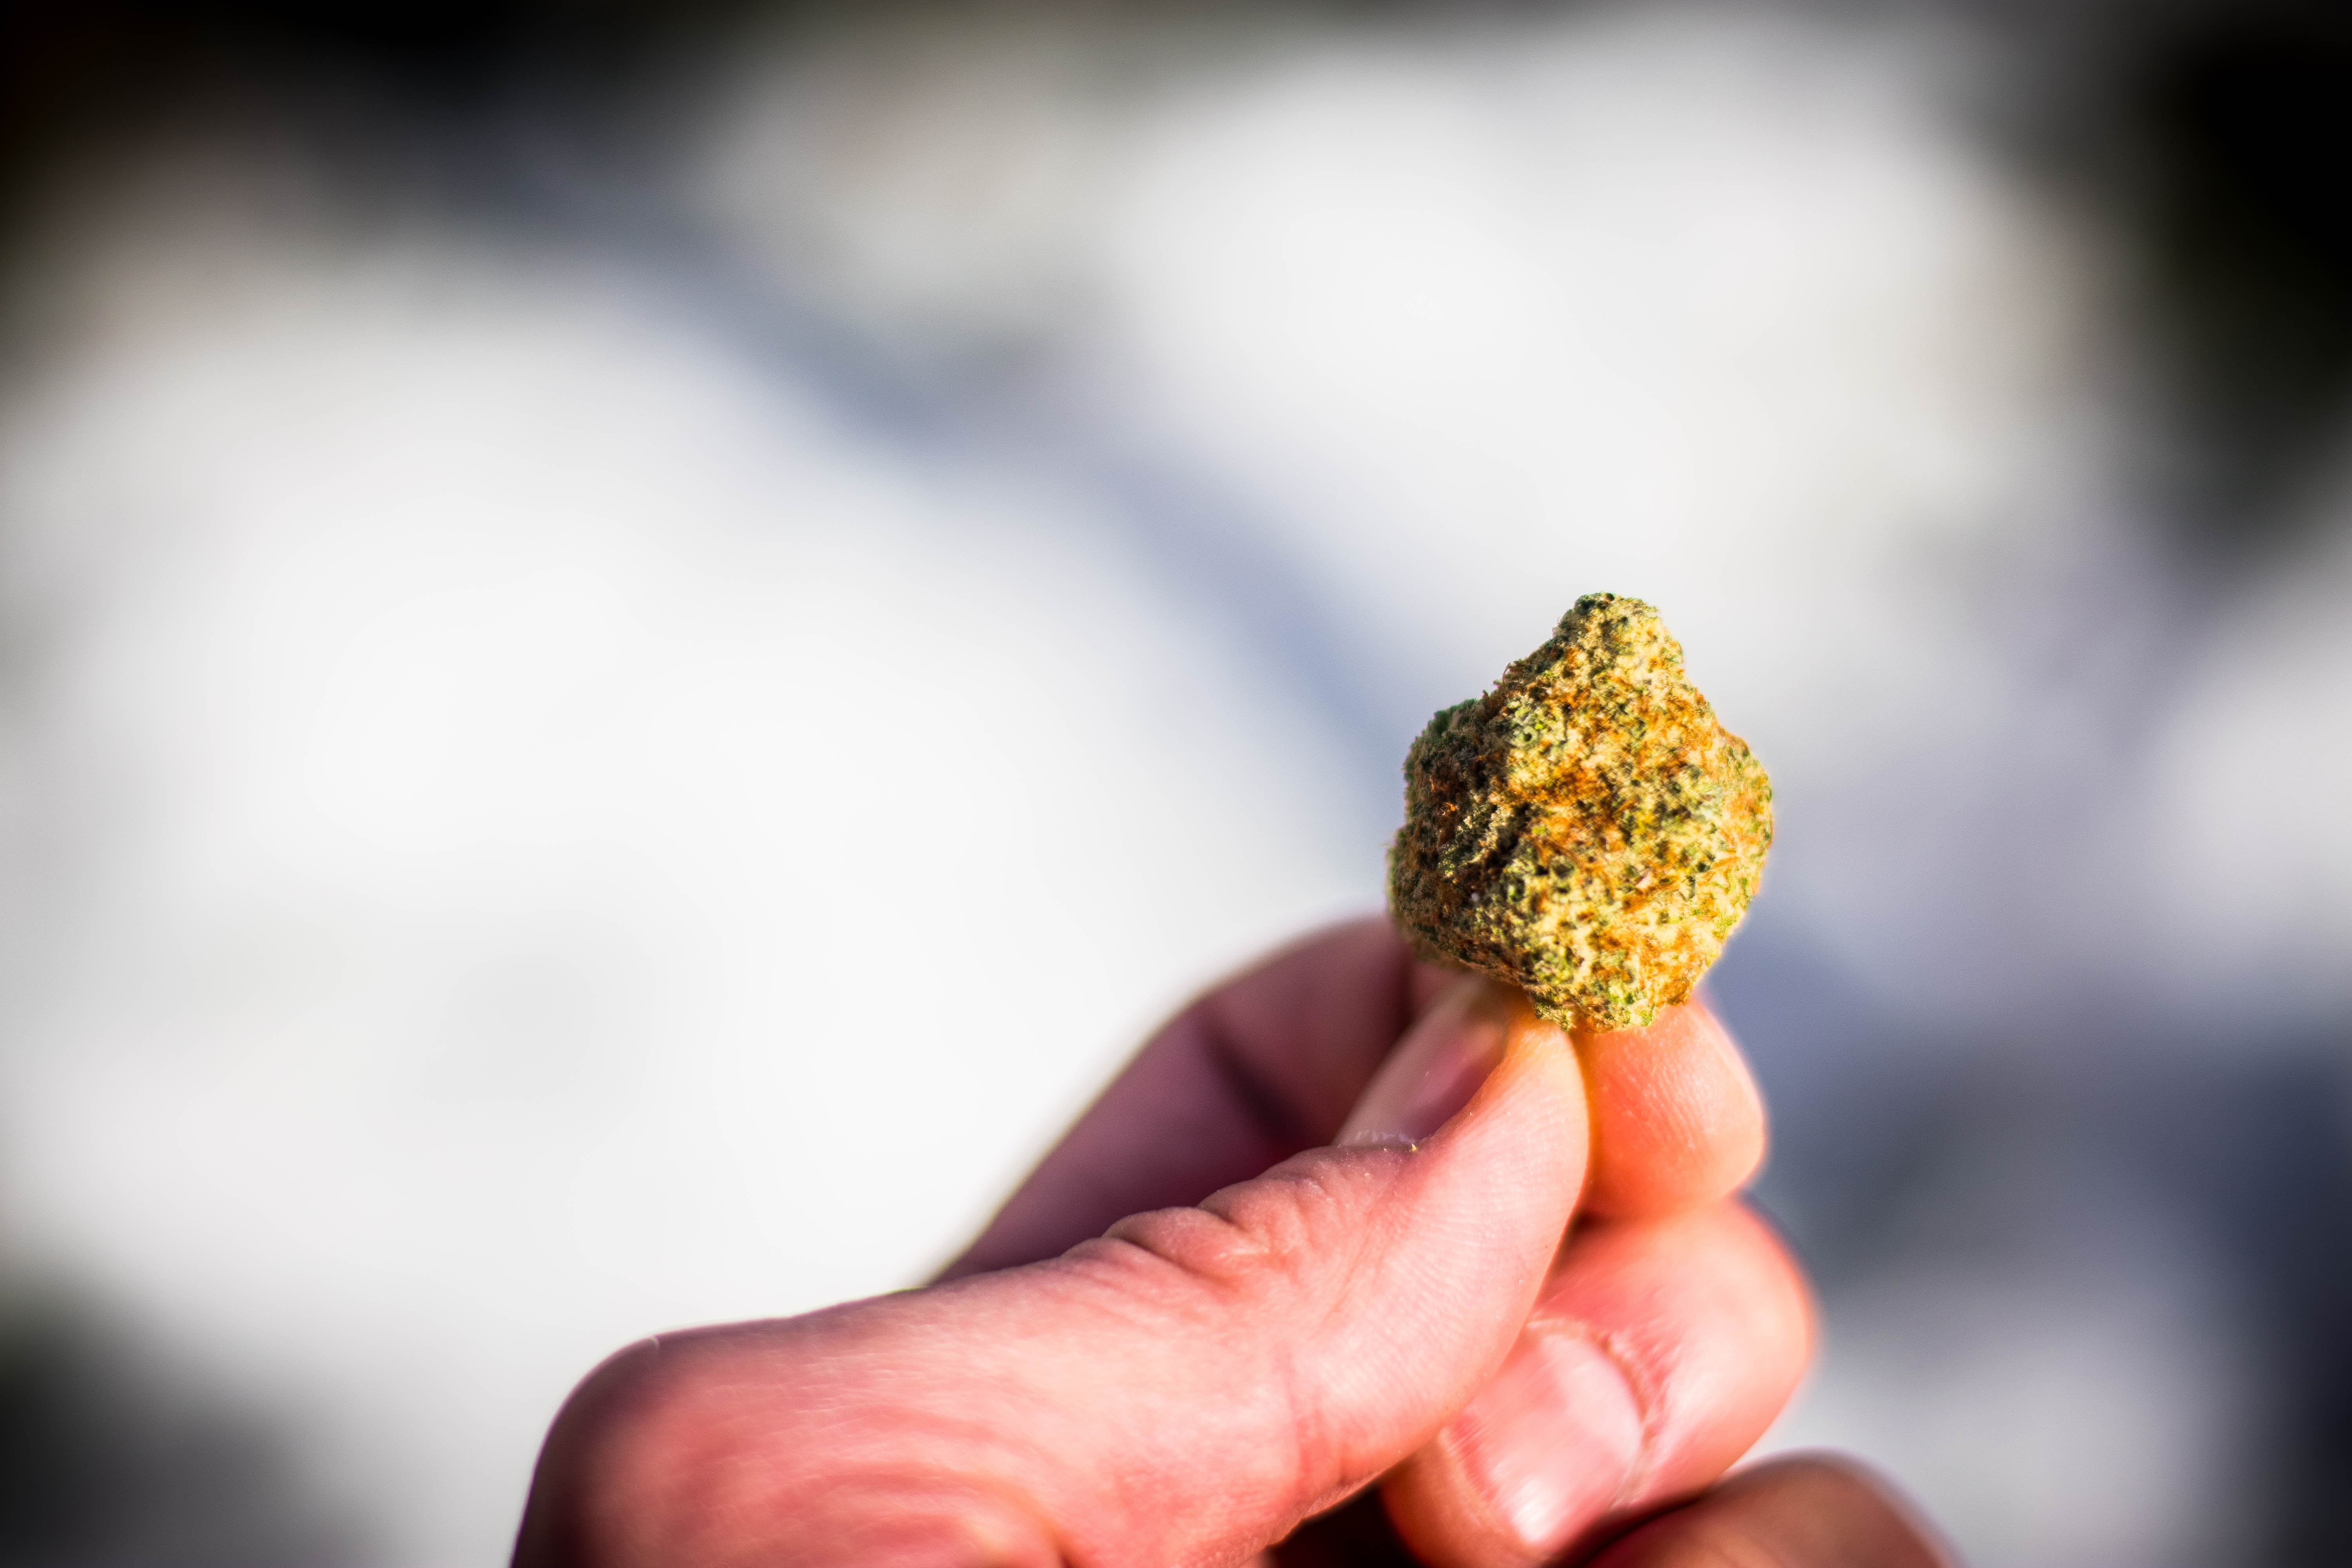
natural, hand, food, plant, finger, tree, wood, flowering plant, thumb, nail, natural landscape, soil, macro photography, pollen, grass, rock, sky, landscape, conifer, still life photography, pine family